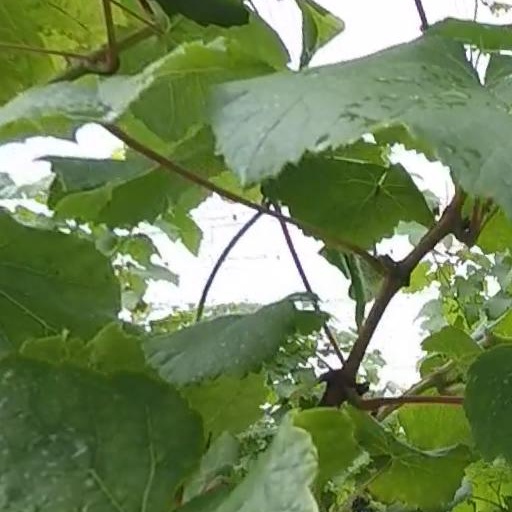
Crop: grape